Royal National Lifeboat Institution

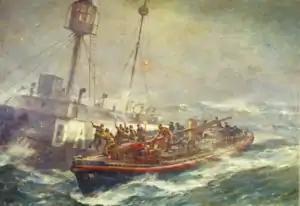
1974 commemorative postage stamp for the RNLI's 150th anniversary ("Rescue of Daunt Lightship's crew by Ballycotton lifeboat . Artist: B. F. Gribble")

The Duke of Northumberland instigated a competition to design a "pulling and sailing" lifeboat that could use both oars and sails so they operated further from their stations. 280 entries were received and the self-righter by James Beeching considered the best but James Peake, a master shipwright at the Royal Woolwich Dockyard, was asked by the RNLI to develop the design further in 1851. Peake-designed lifeboats and improved versions were the preferred choice for both new and replacement boats at most stations until the 1890s and beyond.